Luis Felipe Laverde

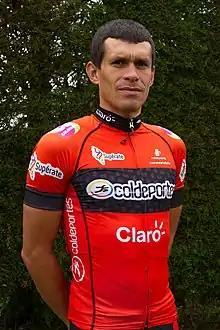
Laverde in 2013

Luis Felipe Laverde Jimenez (born 6 July 1979 in Urrao) is a Colombian professional road bicycle racer for , having left the team. His best results are two stage victories in the Giro d'Italia, in 2006 and 2007.